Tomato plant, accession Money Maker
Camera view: tilt-top (135 deg); turntable rotation: 30 degrees
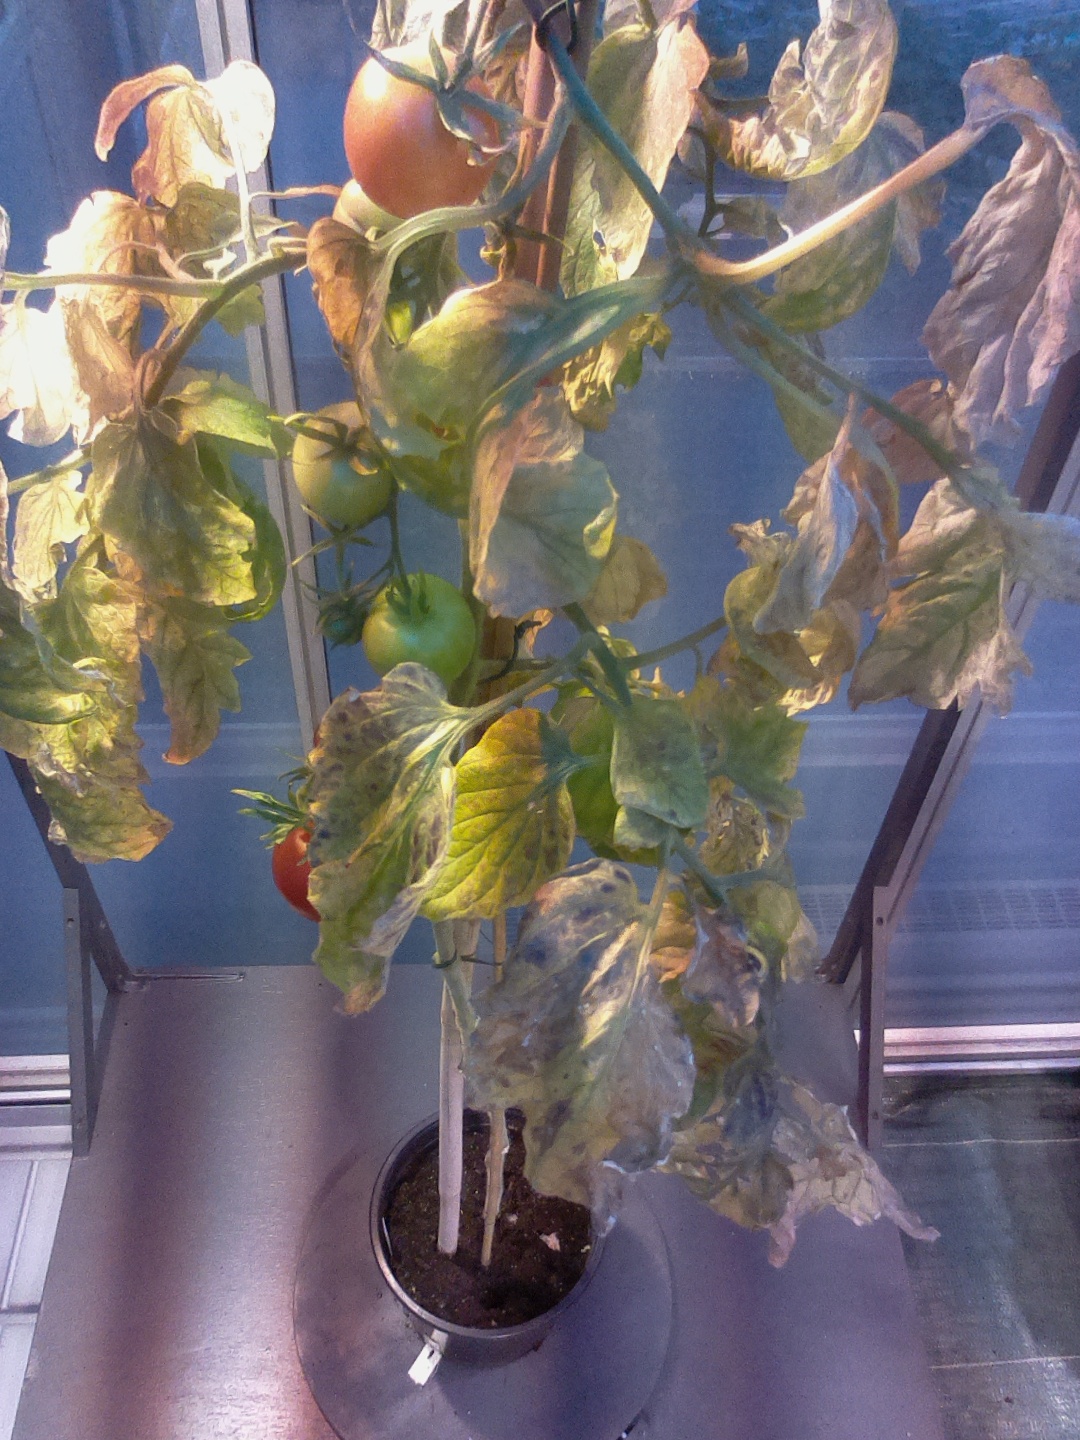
BBCH growth stage 87: 70%-80% of fruits show typical fully ripe color